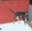
Label: cat